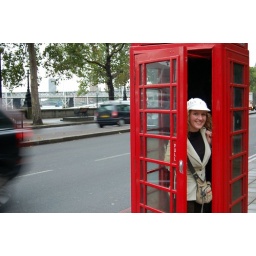
The obligatory red phone booth in London shot